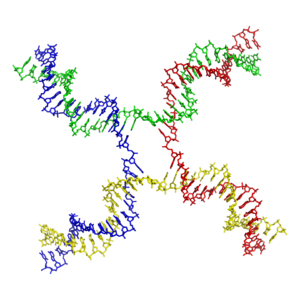
Une jonction de Holliday est une jonction mobile entre quatre brins d'ADN. La structure tire son nom de Robin Holliday, qui l'a proposé en 1964 pour expliquer un type particulier d'échange d'information génétique qu'il a observé chez Ustilago maydis, la recombinaison homologue. Elles sont en fait un intermédiaire lors du processus de recombinaison génétique, très important au maintien de l'intégrité du génome.
L'acide désoxyribonucléique ou ADN est une macromolécule biologique présente dans toutes les cellules ainsi que chez de nombreux virus. L'ADN contient toute l'information génétique, appelée génome, permettant le développement, le fonctionnement et la reproduction des êtres vivants. C'est un acide nucléique, au même titre que l'acide ribonucléique. Les acides nucléiques sont, avec les peptides et les glucides, l'une des trois grandes familles de biopolymères essentiels à toutes les formes de vie connues.